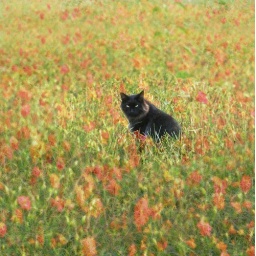
Black cat in the cosmos field